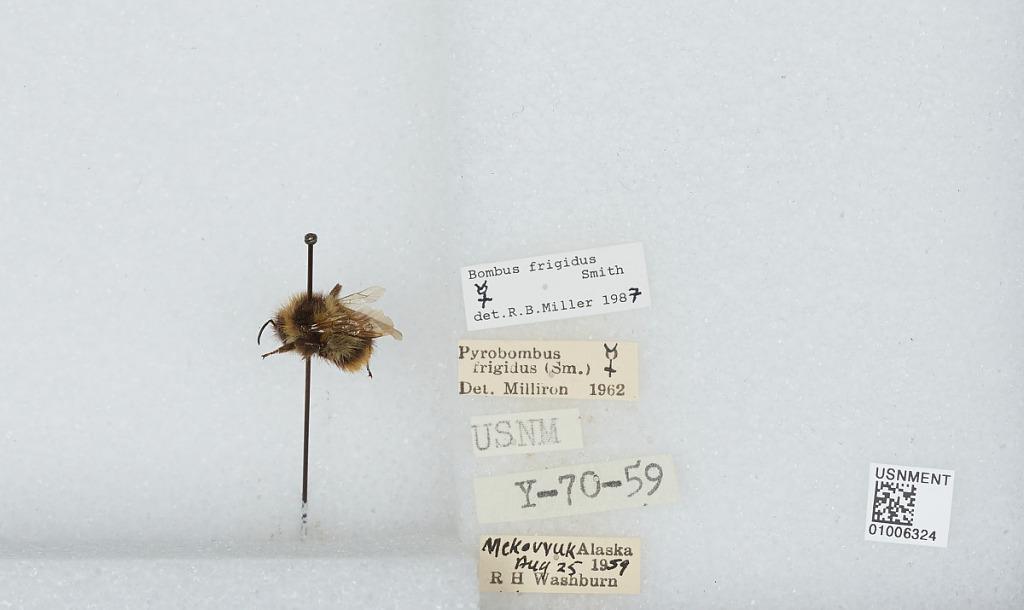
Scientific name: Bombus (Pyrobombus) frigidus Smith
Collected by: R. Washburn
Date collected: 1959-8-25
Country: United States
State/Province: Alaska
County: Bethel
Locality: Mekoryuk
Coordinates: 60.3892, -166.207
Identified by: Miller, R. B.